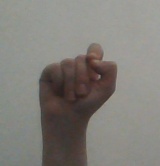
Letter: fa